Possession (2009 film)

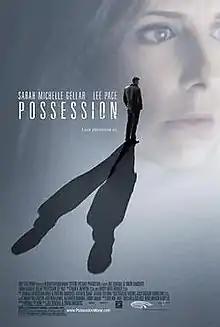
Promotional poster

Possession is a 2009 American psychological thriller film starring Sarah Michelle Gellar and Lee Pace. It is a remake of the 2002 South Korean film "Addicted".